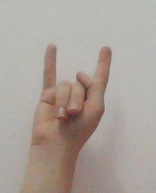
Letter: la